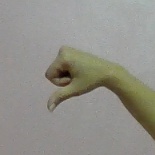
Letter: waw